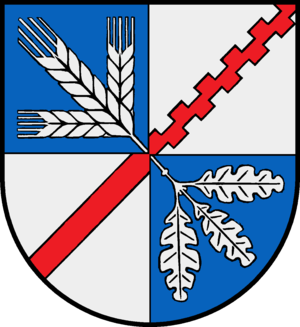
Wankendorf
Coat of arms of Wankendorf
Wankendorf er en by og kommune i det nordlige Tyskland, beliggende i Amt Bokhorst-Wankendorf i den sydvestlige del af Kreis Plön. Kreis Plön ligger i den østlige/centrale del af delstaten Slesvig-Holsten.